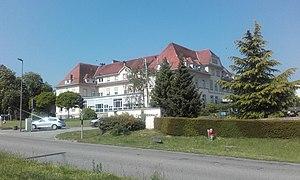
Bas-Rhin, Morsbronn-les-Bains, Thermes ValVital. Cures thermales, rhumatologie
Morsbronn-les-Bains est une commune française située dans le département du Bas-Rhin, en région Grand-Est.